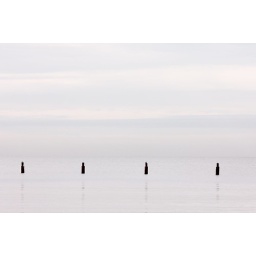
Turned the levels way up in post processing trying to blur the sky with the water a bit more...